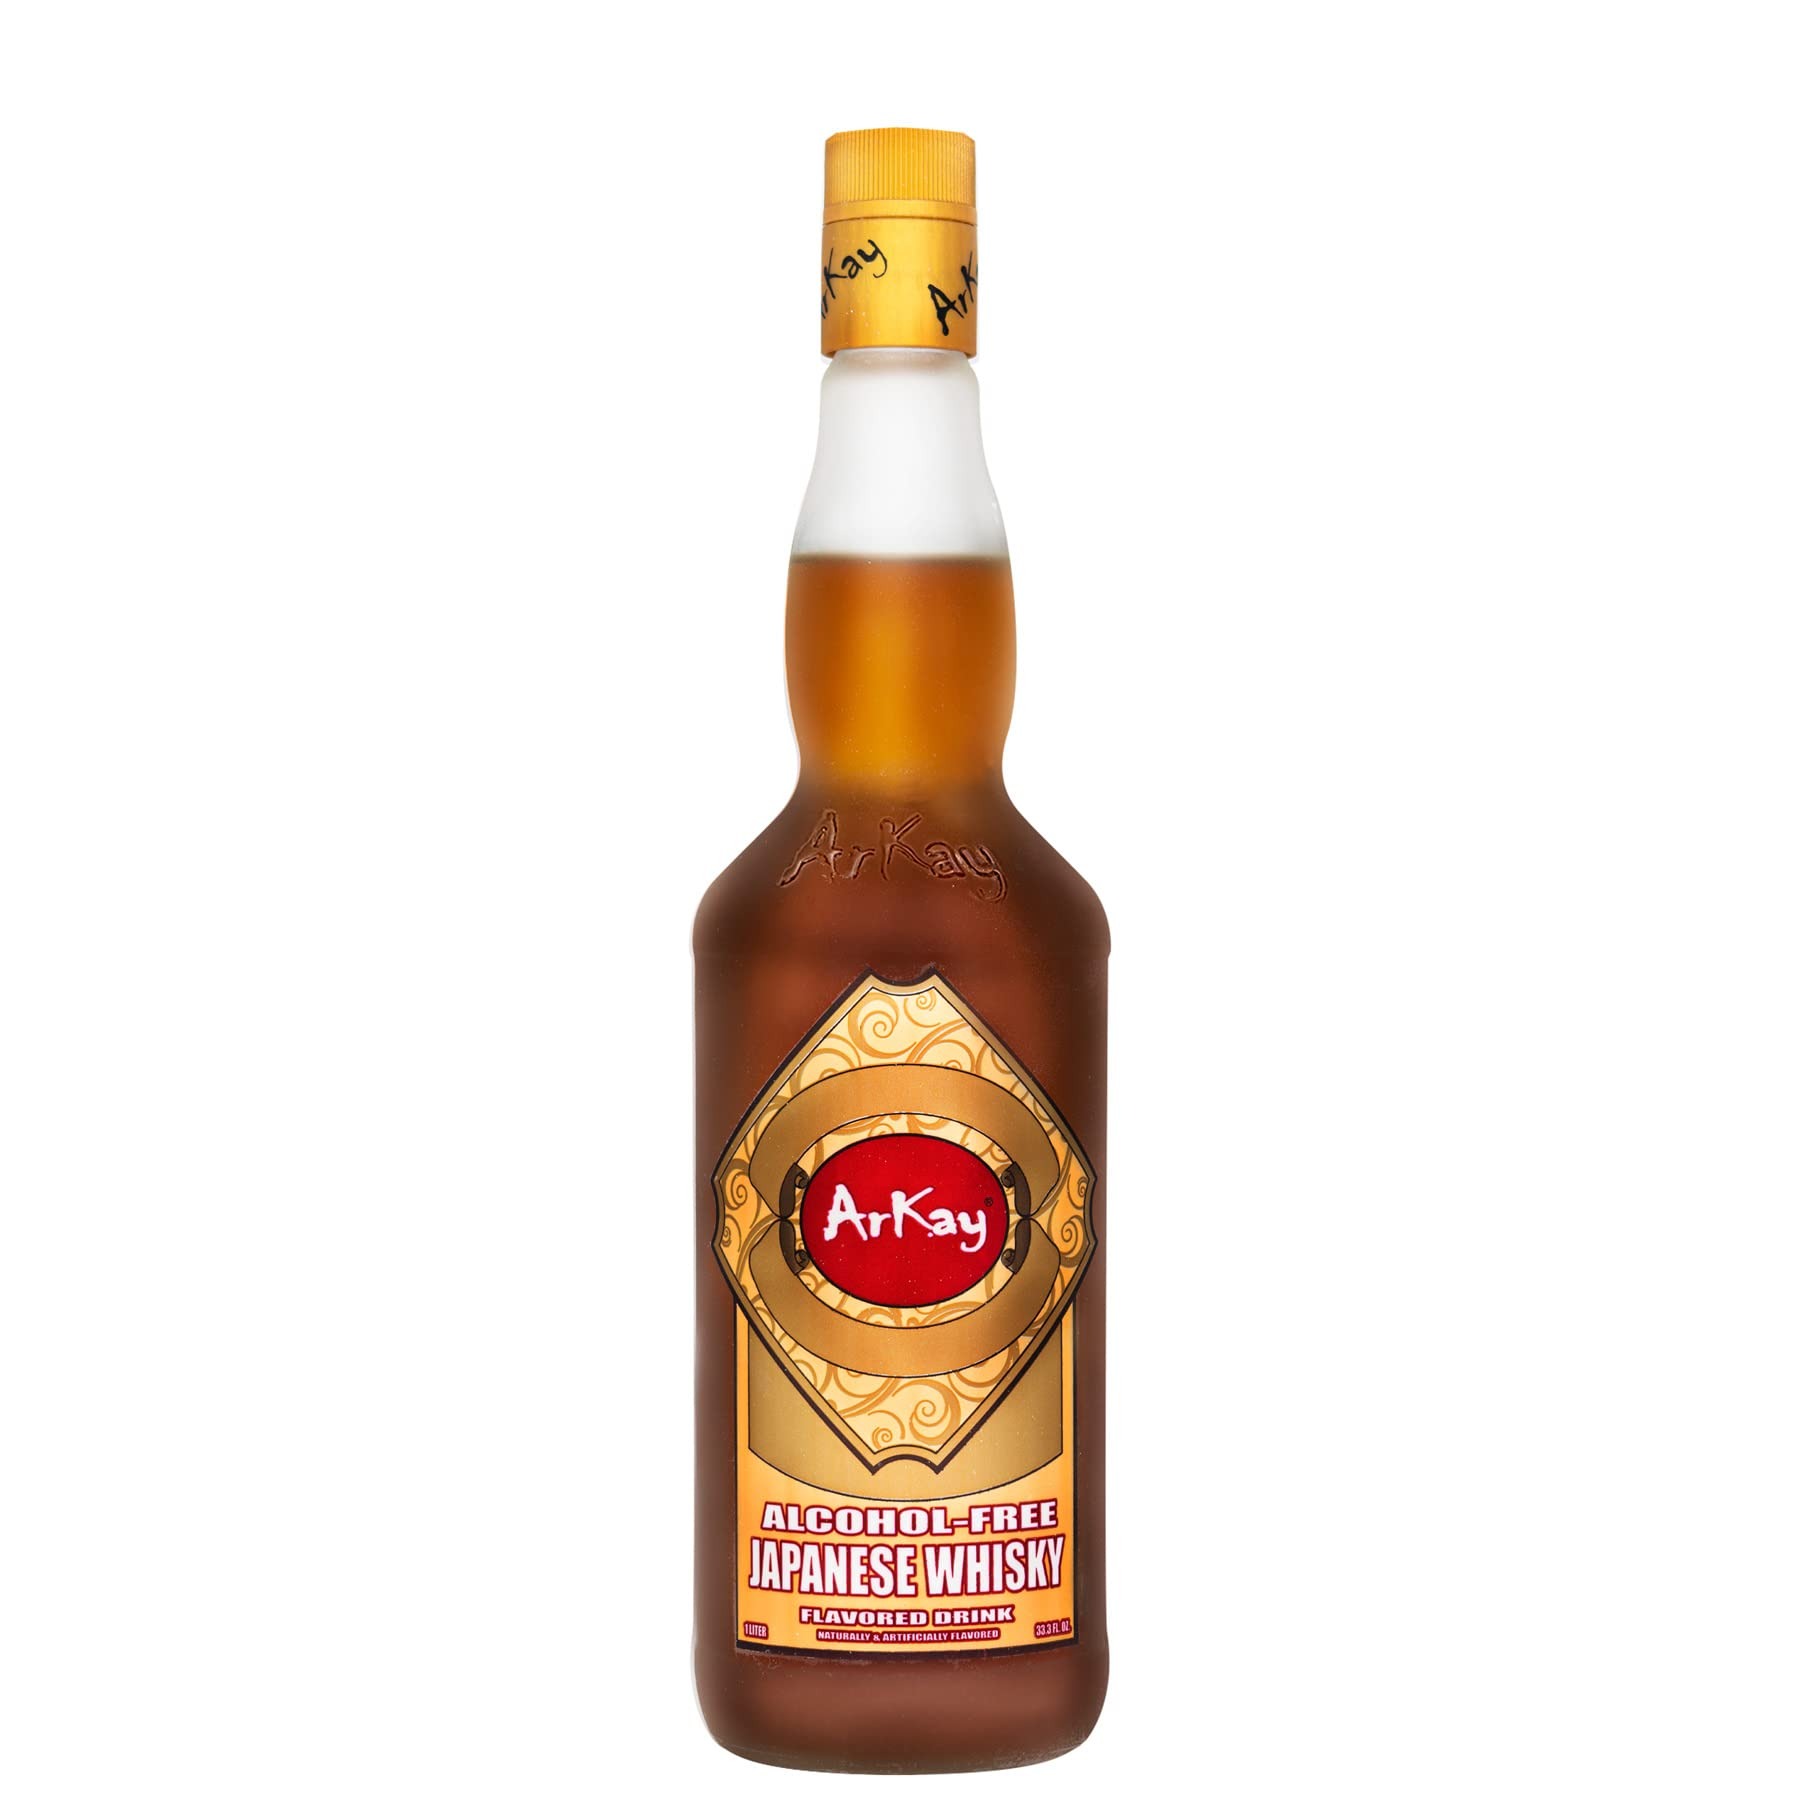
Item Name: ArKay Non-Alcoholic Japanese Whiskey | Alcohol Alternative | Make Amazing Zero Proof Cocktails | 0 Calories 0 Sugar
Product Description: Overview The smoked oak, cinnamon, caramel, wheat, and comforting warmth of whisky, without the alcohol or calories. For non-alcoholic classics like a Tokyo Sidecar and Nippon cocktail, inspired mixology, simple serves with soda or juice, and everything in between. How to Enjoy Our non-alcoholic Japanese Whisky alternative is specially crafted to replace traditional Japanese whisky 1:1 in the drinks you already know and love. Arkay Zero Proof spirits are made for cocktails and can be consumed straight or neat. Tasting notes Overtones of smoky oak, with notes of barley, finishing with a very pleasant heat.
Value: 33.3
Unit: Fl Oz

Price: 29.99